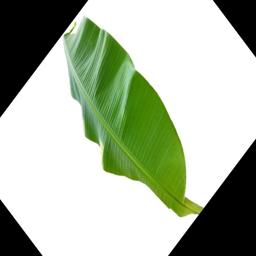
Label: MALBHOG LEAF